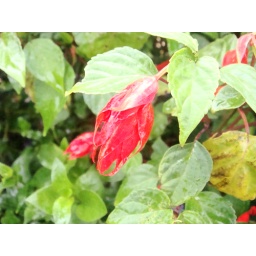
Red flower with nice green around